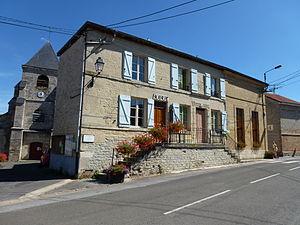
Vaux-Montreuil est une commune française située dans le département des Ardennes, en région Grand Est.